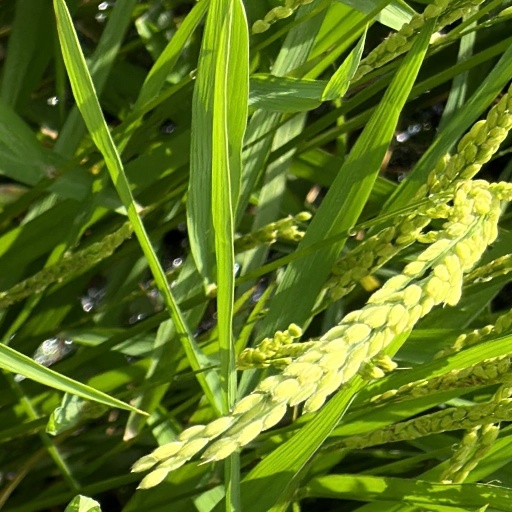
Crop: rice